Disney's Beach Club Resort

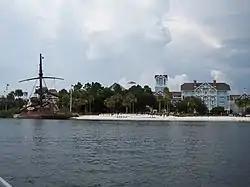
Beach area at Disney's Beach Club Resort

The hotel was designed by the firm of Robert A.M. Stern Architects and themed after the seaside cottages of 19th century Newport. The resort's light blue color distinguishes it from the gray siding with red and white striped awnings of Disney's Yacht Club Resort.